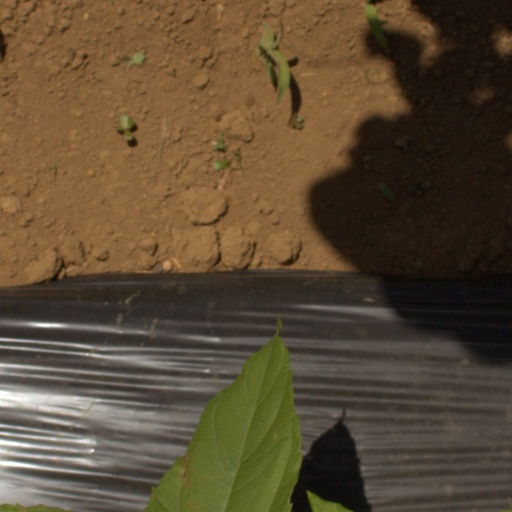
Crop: Jerusalem artichoke